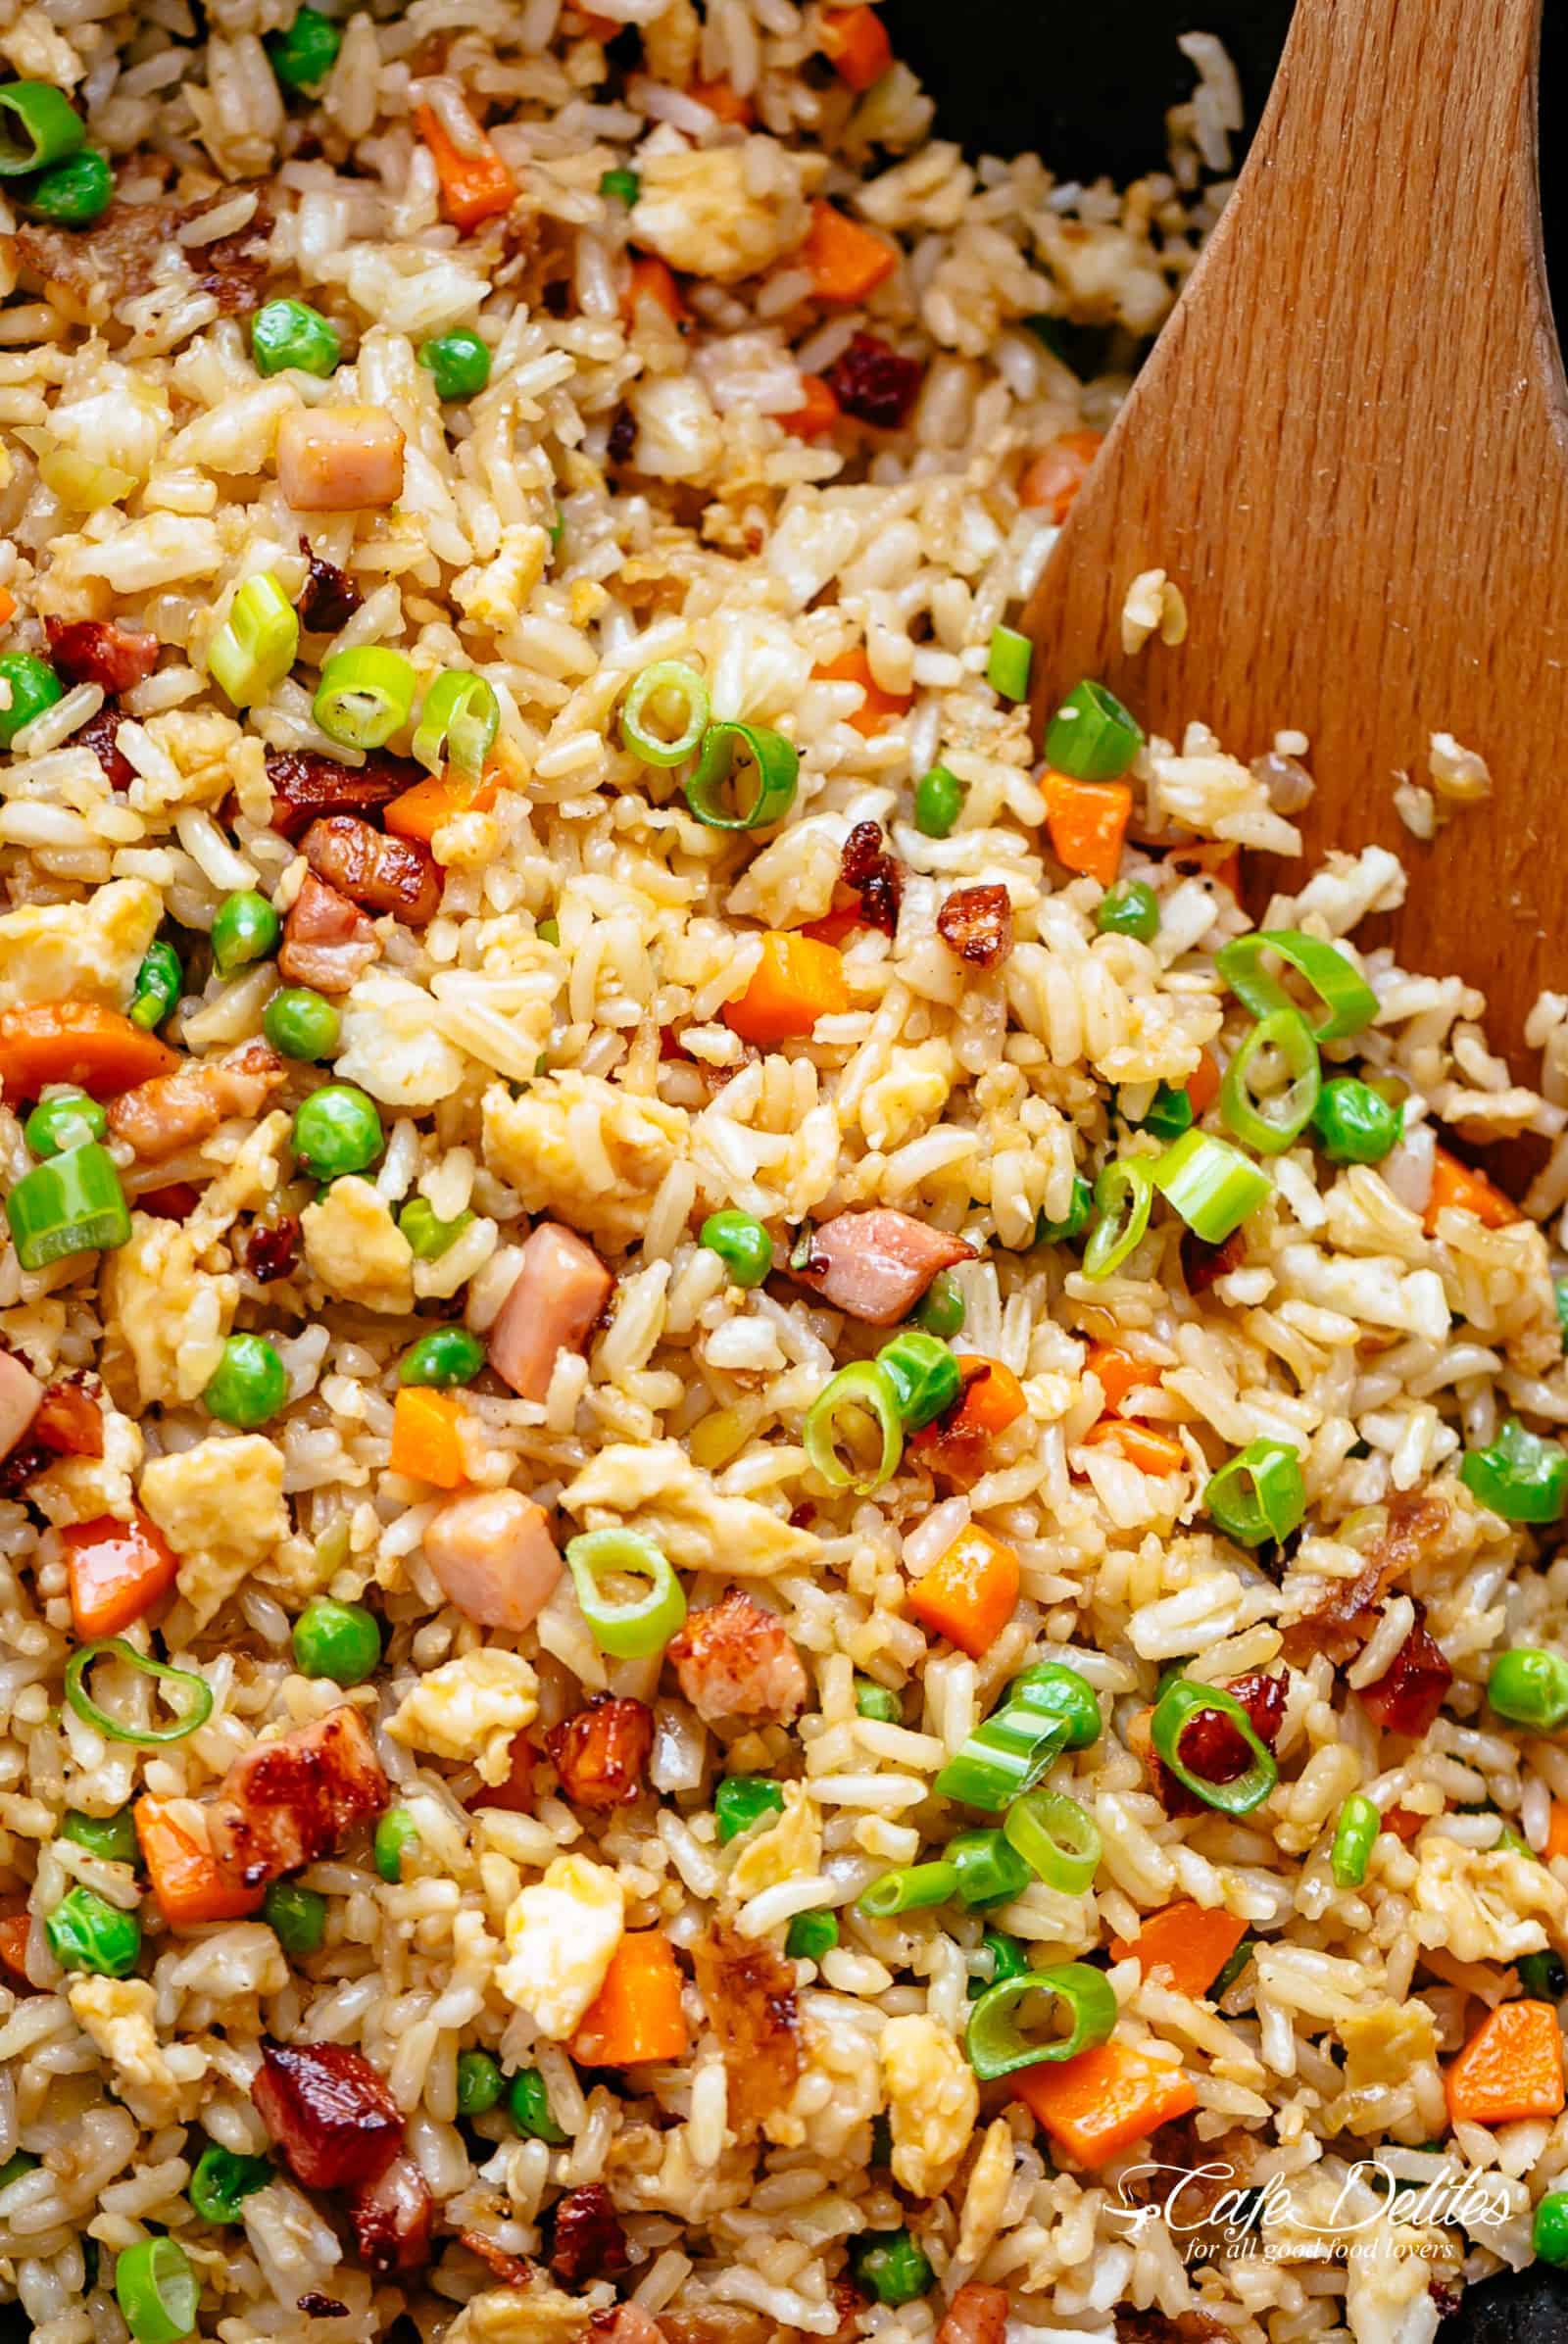
Dish: fried_rice